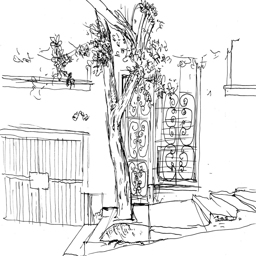
a tree grows , pen and ink